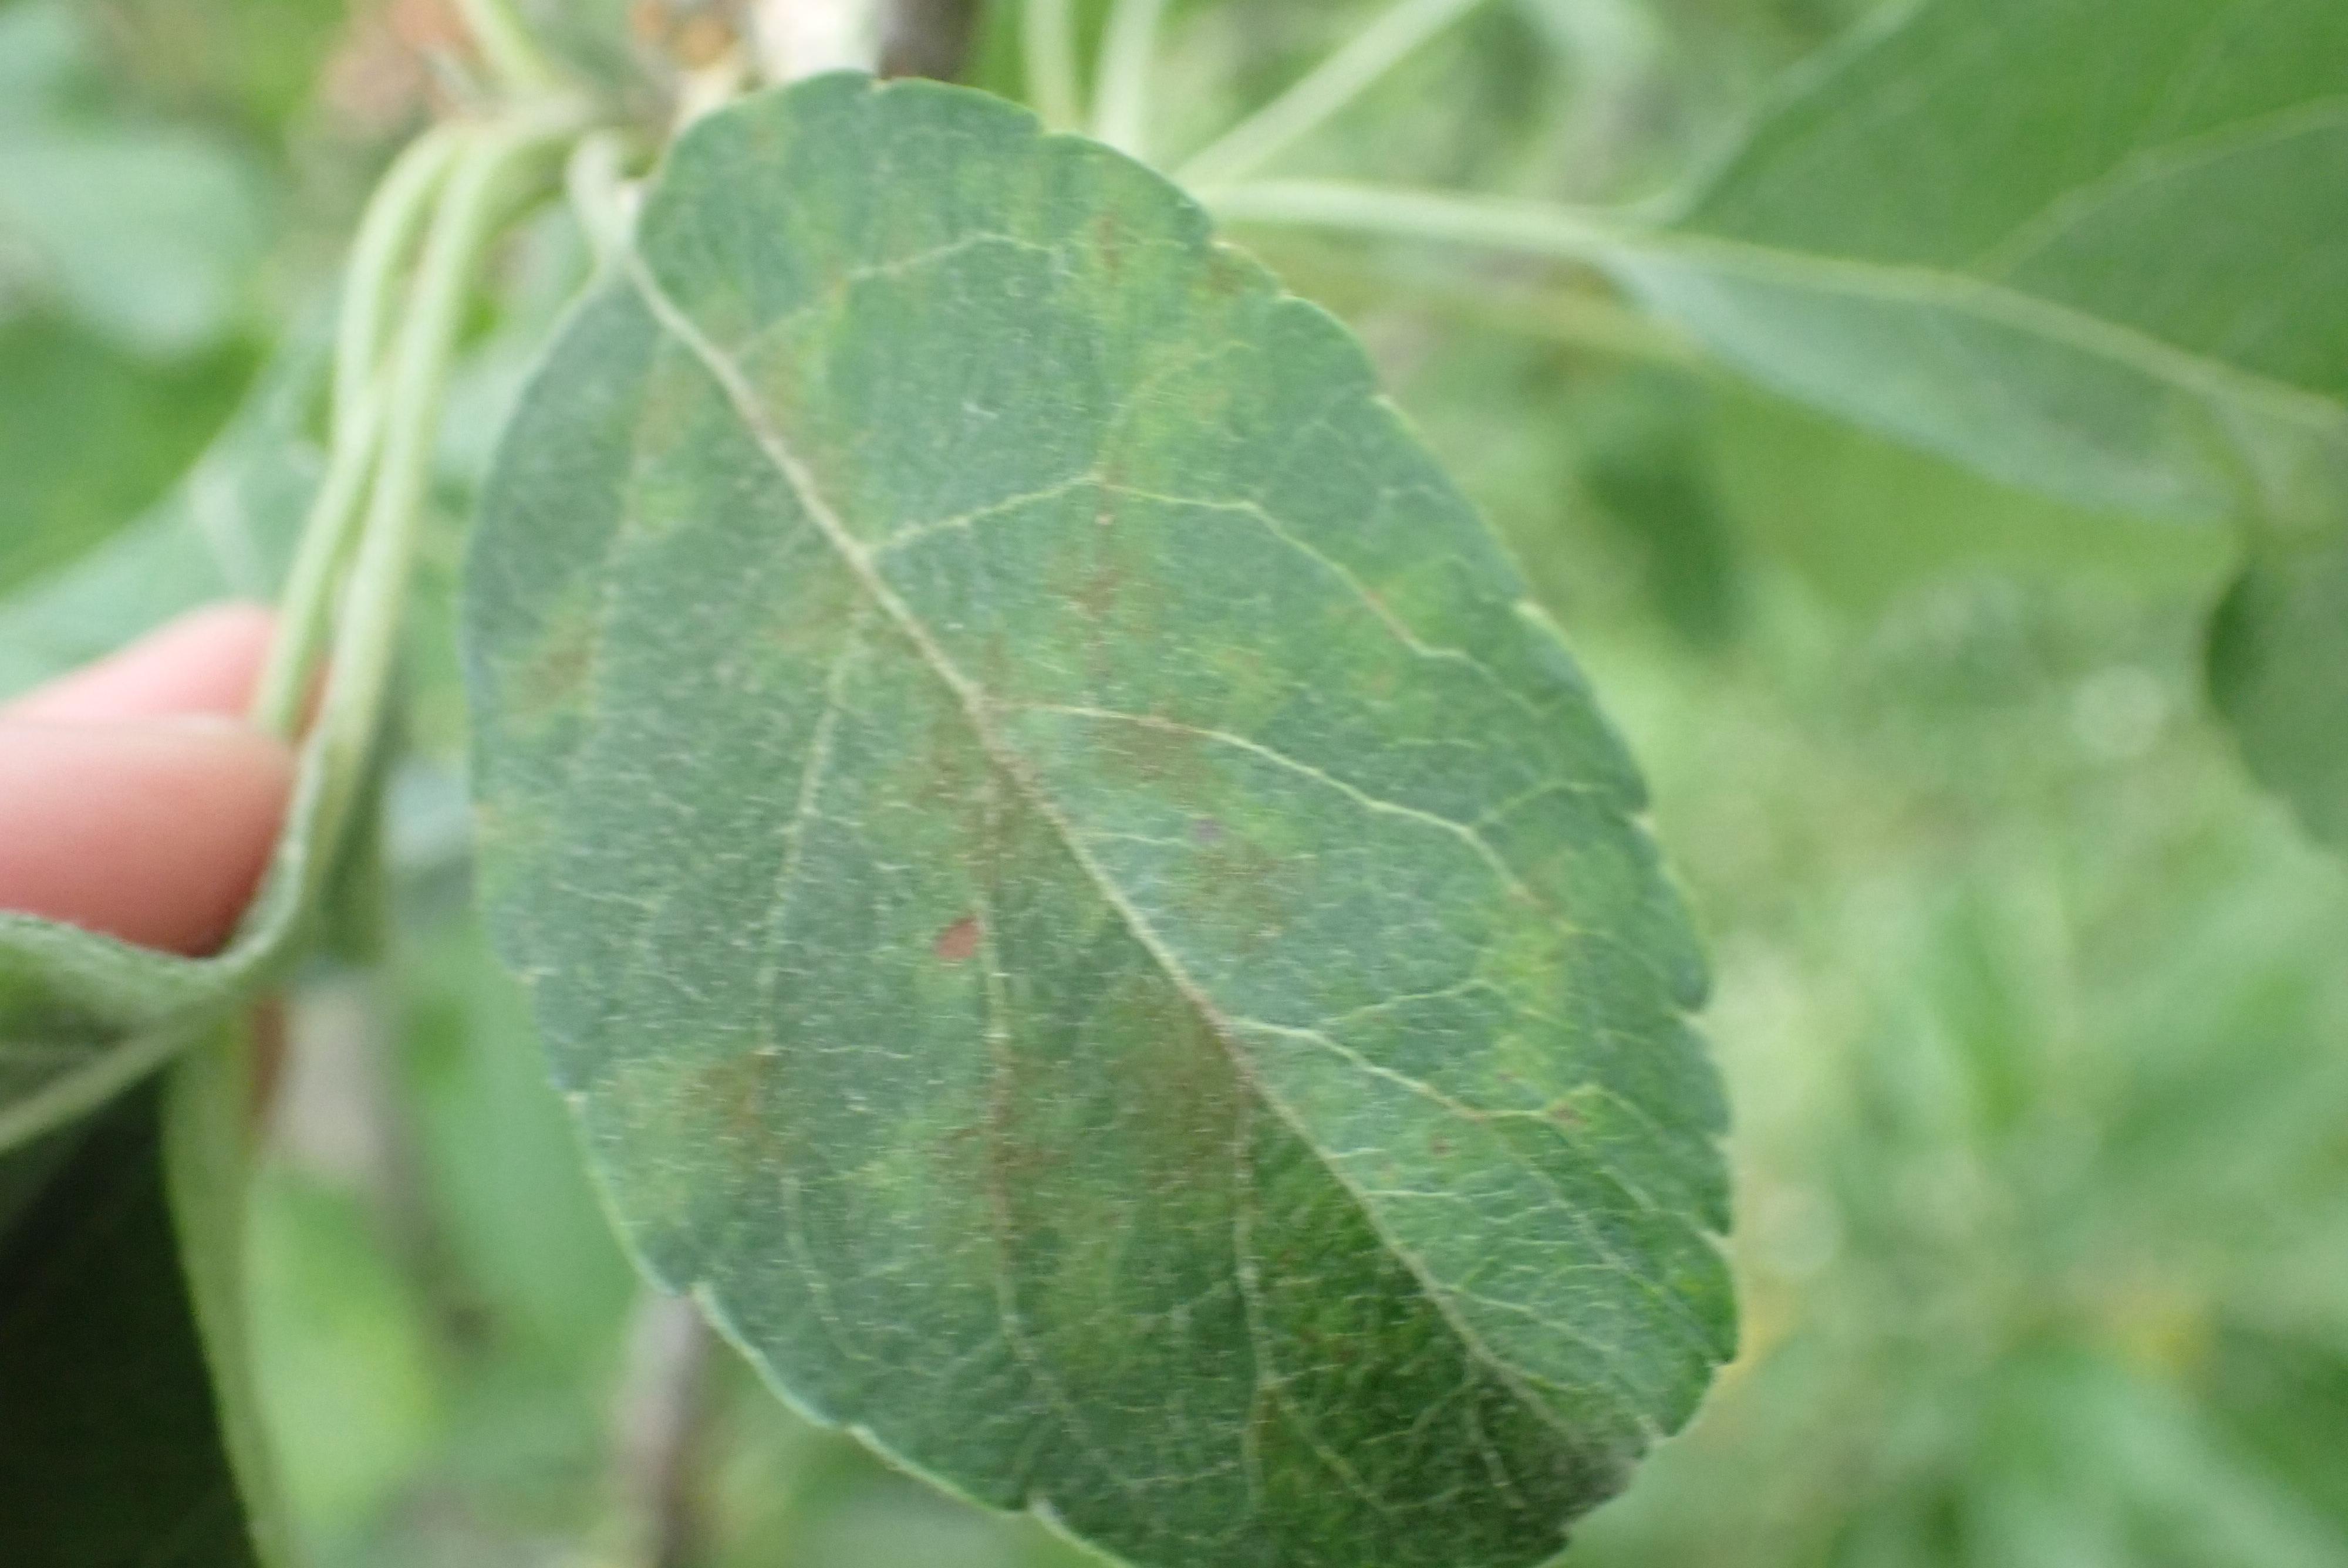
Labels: scab